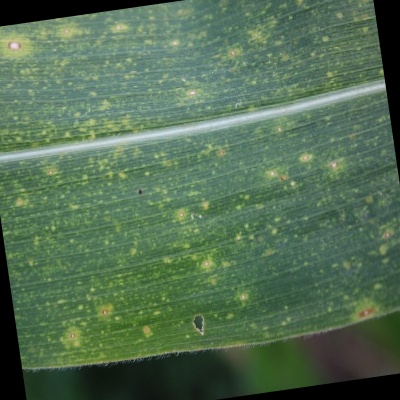
Label: Corn_(Maize)___Leaf_Spot